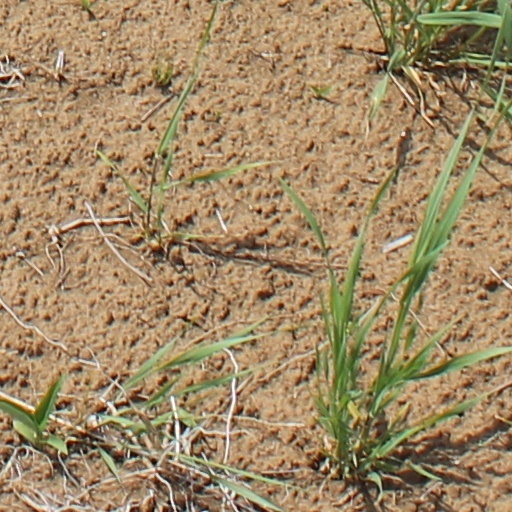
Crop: wheat